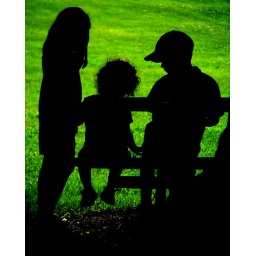
Three kids sitting at a picnic table in the shade on a hot summer day in Chagrin Falls, Ohio.